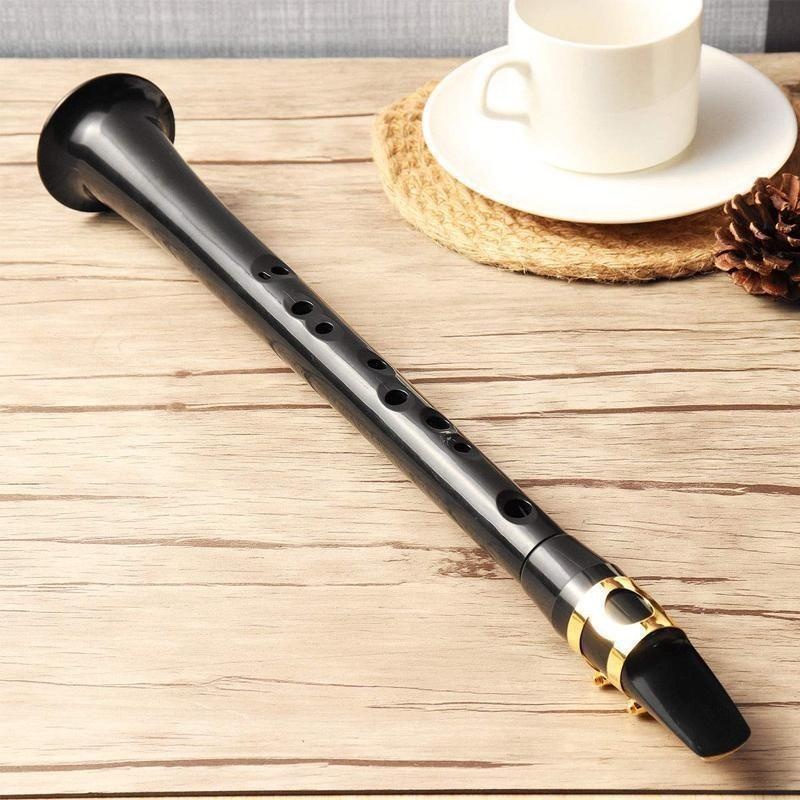
Norvo | Den beste gaven—Mini Pocket Saksofon
Brand: Norvo
OM PRODUKTET 😉 Mini størrelse og lettvekt, praktisk å ta med seg. 😉 Laget av solid ABS, kan brukes i lang tid. 😉 Med altomunnstykke, enkelt å spille, og tonen er nær en ekte saxofon. 😉 Kan mestre hele musikkinstrumentet på en time 😉 STAGE STANDARD - som er egnet for sceneopptredener. Lite Sax: det er en enkel type saxofon , to innovative design utvider det musikalske spekteret Spillbarheten og bærbarheten til lomme-saxofonen gjør det enkelt for barn og voksne å bli bedre med den. Med altomunnstykke, enkelt å spille og tonen er nær en ekte saxofon. spesifikasjon Vekt: 138g Størrelse： 400*60mm
Category: Arts & Entertainment > Hobbies & Creative Arts > Musical Instruments > Woodwinds > Saxophones > Bass Saxophones